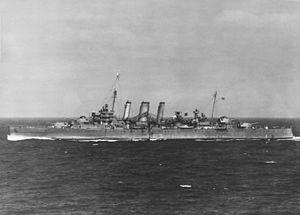
Le plan d'invasion de l'île de Guadalcanal prévoyait pour l'essentiel trois groupes navals majeurs. Deux d'entre eux étaient placés sous le commandement suprême du vice-amiral Frank J. Fletcher. Le premier de ces deux groupes navals, la Task Force NEGAT, commandé par le rear admiral Leigh Noyes était destiné à fournir l'appui aérien pour l'attaque. Cette Task Force se divisait en trois groupes aéronavals, organisés chacun autour d'un porte-avion différent.